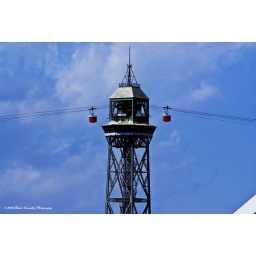
Cable cars to the top of the hill in Barcelona Spain.